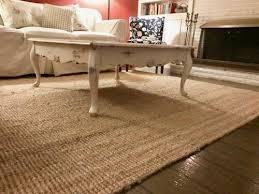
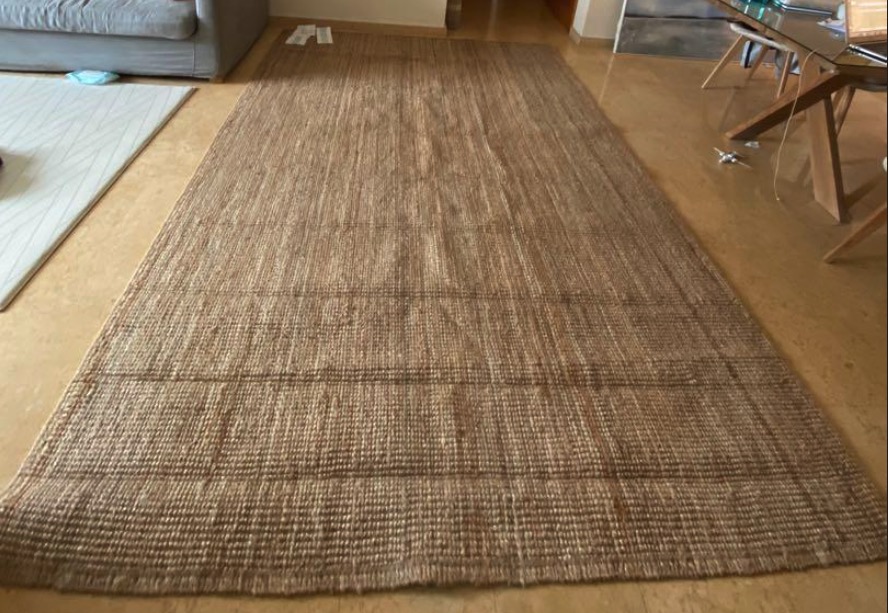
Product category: misc
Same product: yes